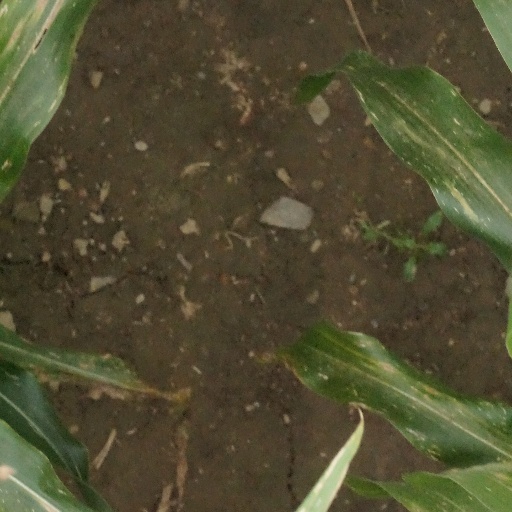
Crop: maize; corn